Liverpool Lime Street railway station

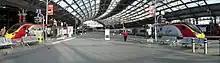
The former "cab road", between former platforms 7 and 8 (now 6 and 9), which was replaced by two new platforms.

During 2017, work commenced upon a £340 million remodelling programme intended to improve Lime Street Station by modernising its signalling systems, install new platforms, and other to better conform with current demands. A major impetus for the work was the age of the station's signalling, the core of which dated from the 1940s and was increasingly difficult to acquire knowledgeable staff for its operation and maintenance; furthermore, as resignalling of the existing station layout offered only slightly less work than the implementation of an entirely fresh layout, only without the benefits of being able to do so, it was decided to take the rare occasion as a convenient chance to make various alterations and improvements at the same time. Perhaps the most noticeable change made for the perspective of passengers was the creation of an additional pair of platforms, which were built in the large space available between Platforms 7 and 8 (now 6 and 9); all of the other platforms were also lengthened and widened as a part of this work.